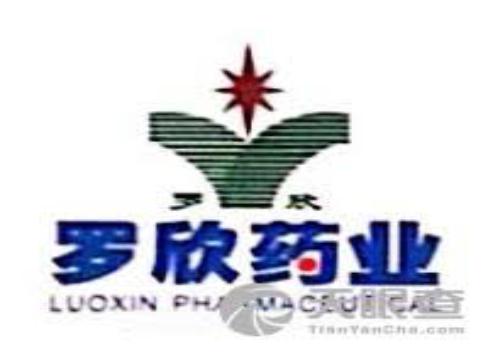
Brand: luoxin
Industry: Medical